Social protection

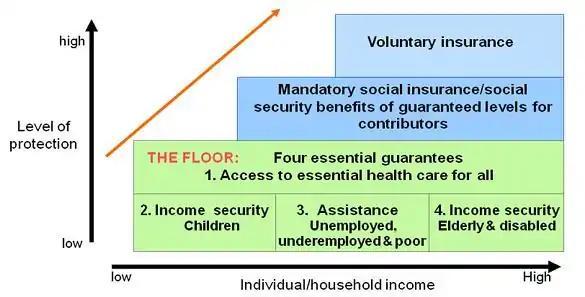
Social Protection Staircase

Social protection, as defined by the United Nations Research Institute for Social Development, is concerned with preventing, managing, and overcoming situations that adversely affect people's well-being. Social protection consists of policies and programs designed to reduce poverty and vulnerability by promoting efficient labour markets, diminishing people's exposure to risks, and enhancing their capacity to manage economic and social risks, such as unemployment, exclusion, sickness, disability, and old age. An emerging approach within social protection frameworks is Adaptive Social Protection, which integrates disaster risk management and climate change adaptation to strengthen resilience against shocks.It is one of the targets of the United Nations Sustainable Development Goal 10 aimed at promoting greater equality.